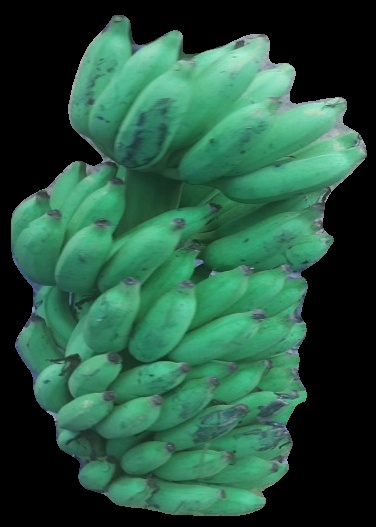
Variety: elakki-bale
Grade: grade2